Killer Kowalski Memorial Show

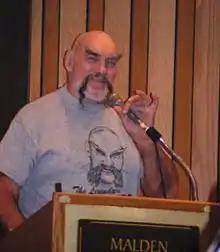
Ox Baker speaks at the Killer Kowalski Memorial Show in October 2008.

Among those in attendance included Richard Byrne, J. J. Dillon and Kowalski's former tag team partner Ox Baker, who each delivered speeches during the 30-minute opening ceremony, as was Walter's widow Theresa who performed a song entitled "When Polish Hearts Are Smiling" (sung to the tune of the Irish folksong "When Irish Eyes Are Smiling"). Also scheduled to appear were Nikolai Volkoff and Tito Santana, however, both were later forced to cancel at the last minute with Santana suffering from strep throat. A number of wrestlers from Total Nonstop Action Wrestling and World Wrestling Entertainment, as well from the Northeastern independent circuit, were also present at the event to pay their respects as many of the attendees were either taught or mentored by Kowalski at some point in their career. A few wrestlers who had wanted to be at the show, most notably Hunter Hearst Helmsley, were unable to do so due to WWE holding a pay-per-view, Cyber Sunday, in Phoenix, Arizona that same night. Eight professional wrestling matches were featured on the event's card, with three including championships.